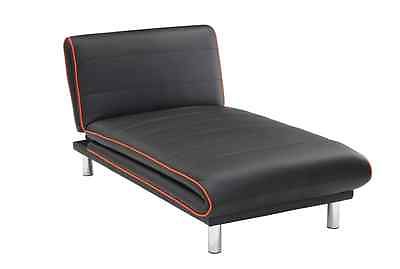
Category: sofa